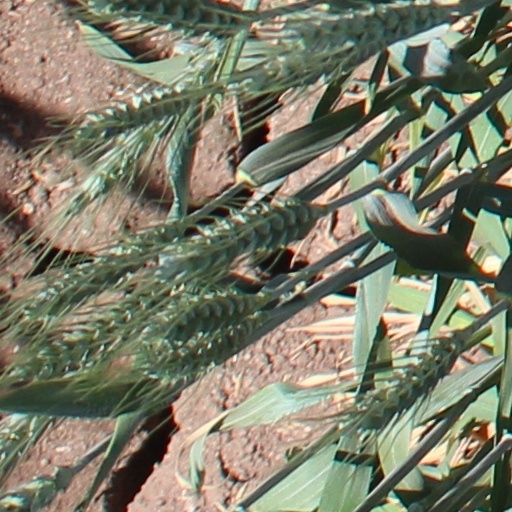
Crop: wheat